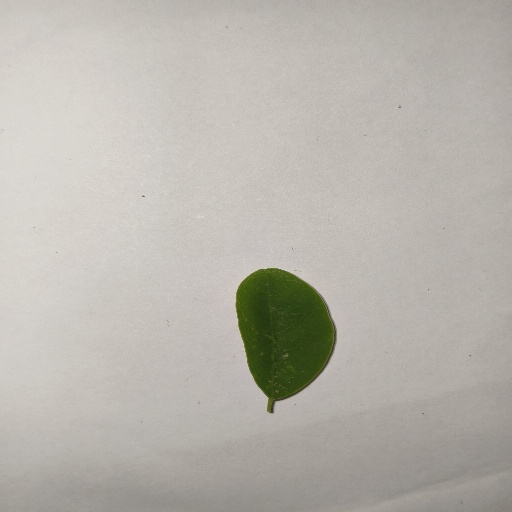
Species: Sojina
Leaf condition: Healthy Leaf